Luigi Maglione

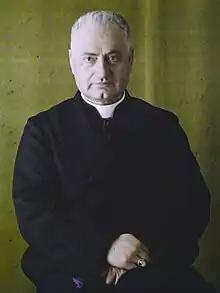
Portrait by Georges Chevalier, 1927

Luigi Maglione (2March 187722August 1944) was an Italian prelate of the Catholic Church who joined the diplomatic service of the Holy See in 1908 and served as a papal nuncio from 1920 to 1935. After a few years working in the Roman Curia, he was Secretary of State from 1939 until his death in 1944. He became an archbishop in 1920 and a cardinal in 1935.